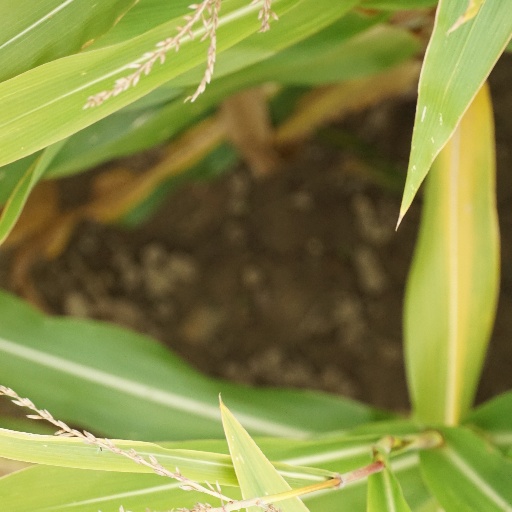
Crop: maize; corn